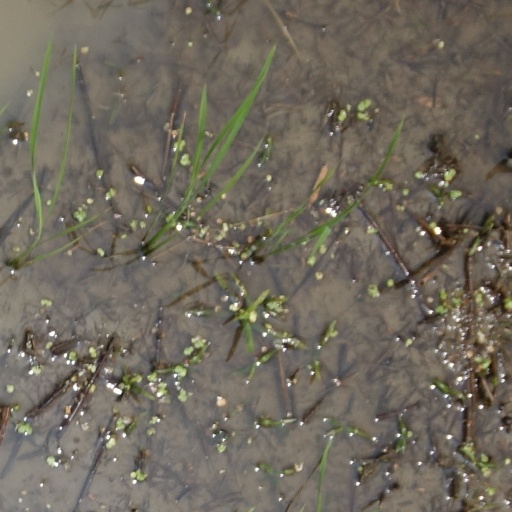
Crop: rice